Va'a

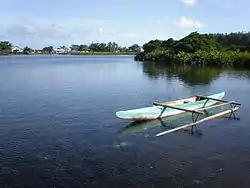
Typical "Vaʻa" with outrigger for fishing, Savai'i Island, Samoa.

Vaʻa is a word in Samoan, Hawaiian and Tahitian which means 'boat', 'canoe' or 'ship'. It is cognate with other Polynesian words such as "vaka" or the Māori word "waka".